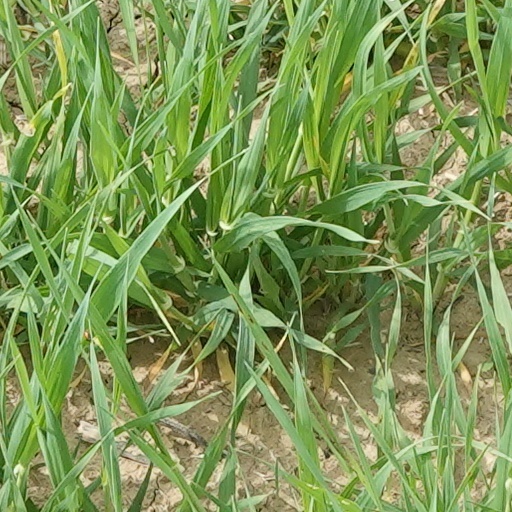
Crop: wheat